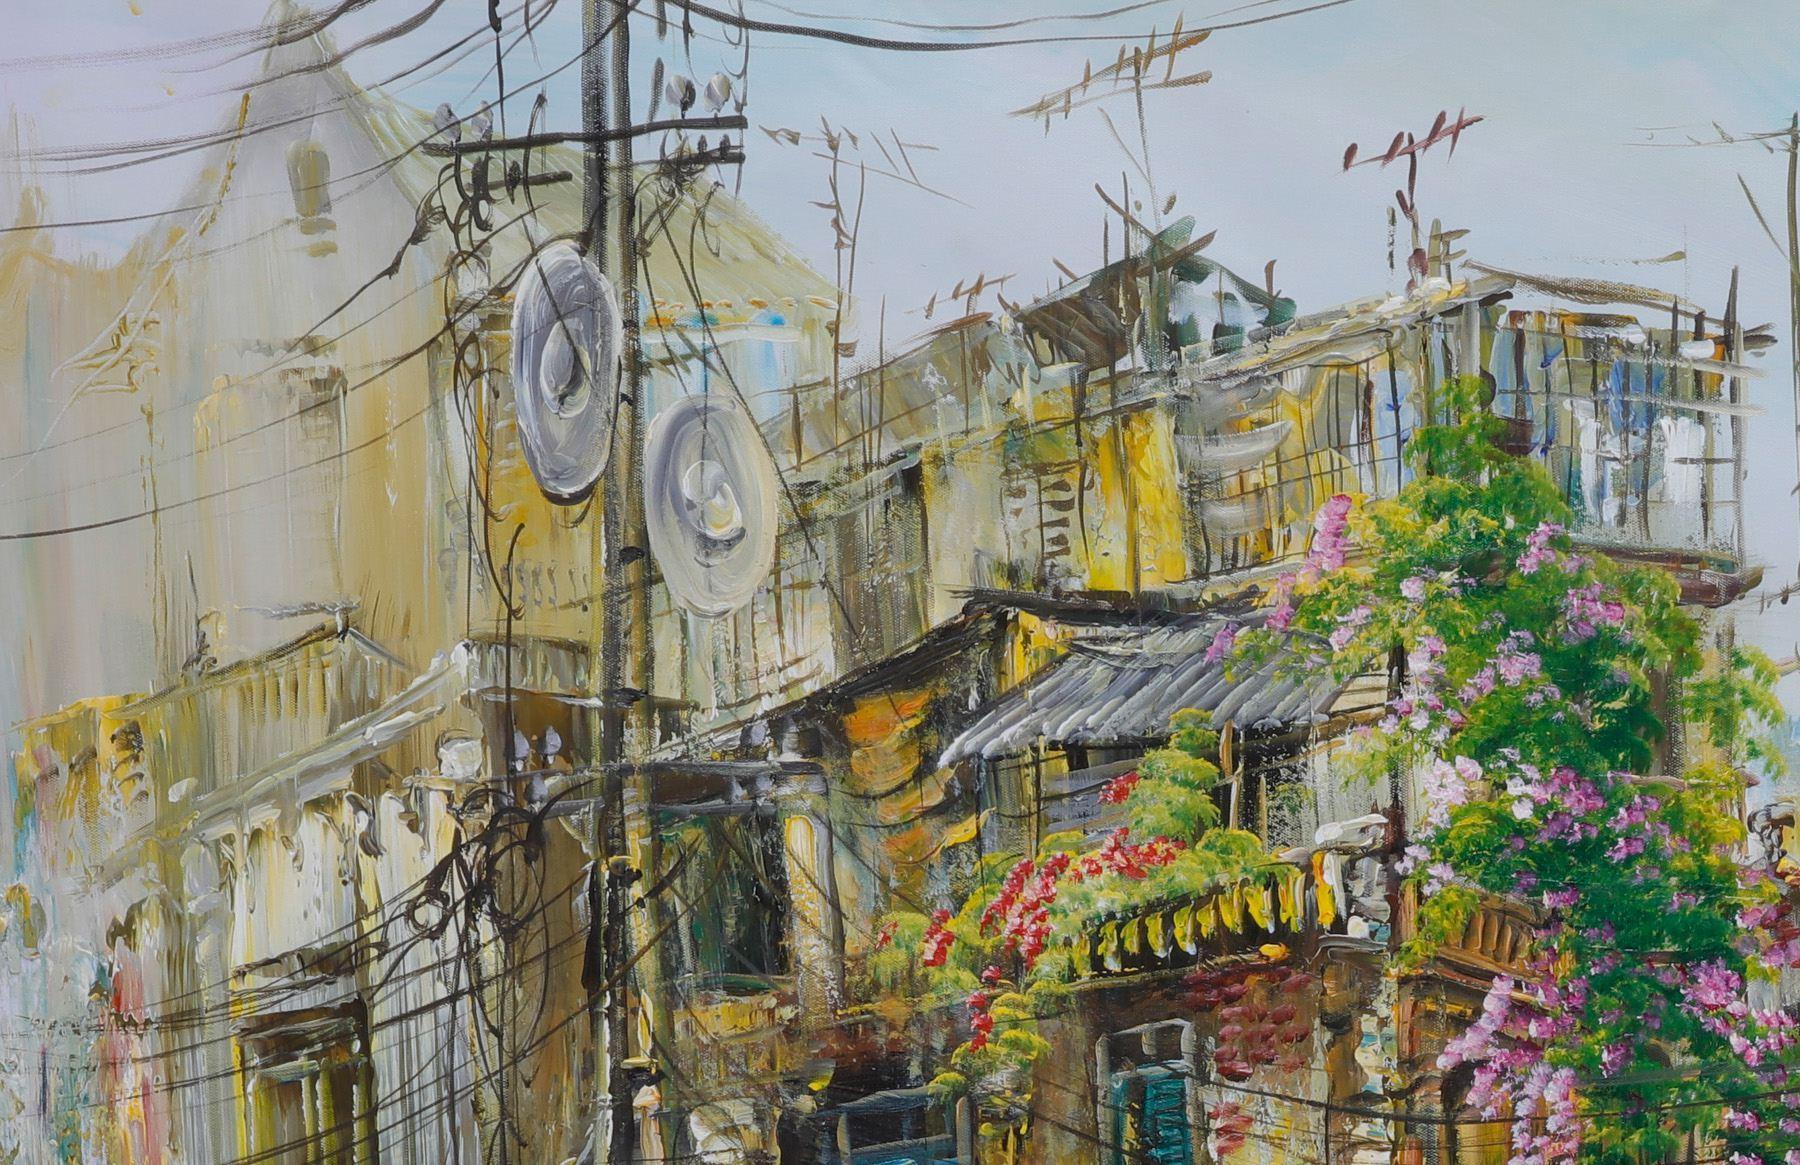
bức tranh này vẽ về hình ảnh những căn nhà san sát nhau ở một con phố